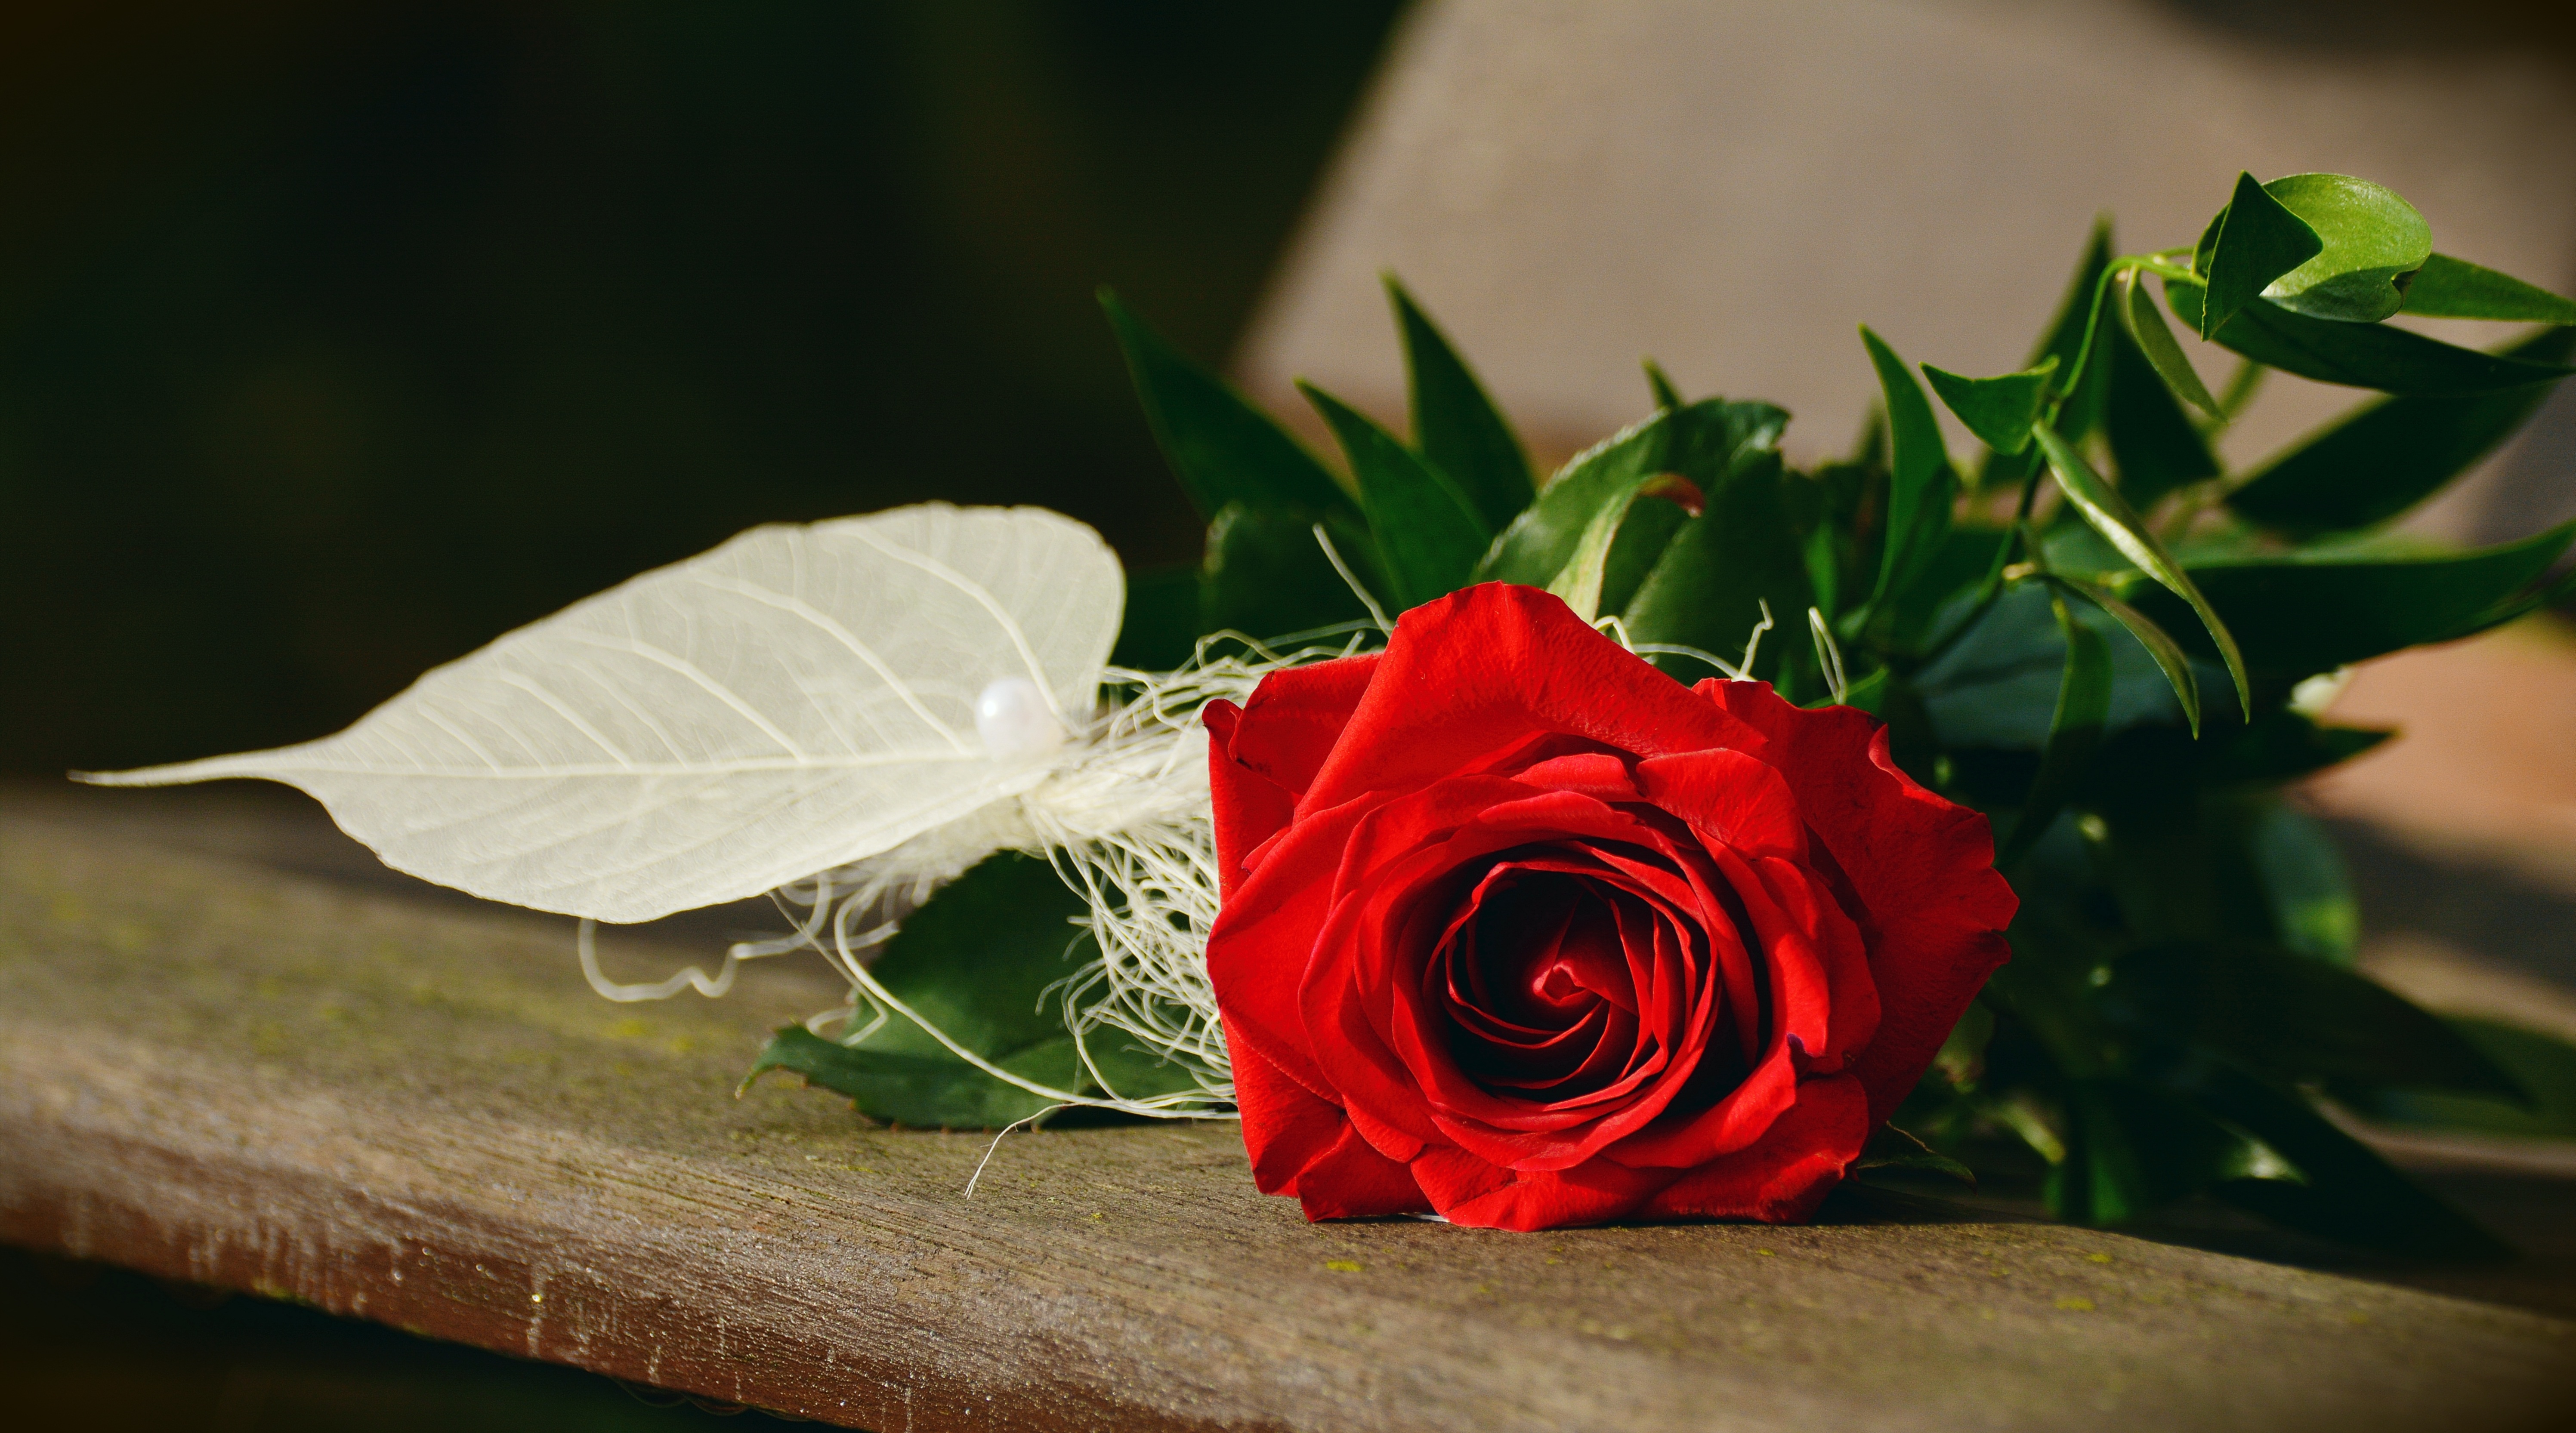
plant, photography, leaf, flower, petal, love, rose, green, red, flora, red rose, close up, bank, birthday, greeting, floristry, congratulate, congratulations, macro photography, valentine's day, flowering plant, garden roses, rose family, mother's day, flower bouquet, floral design, land plant, flower arranging